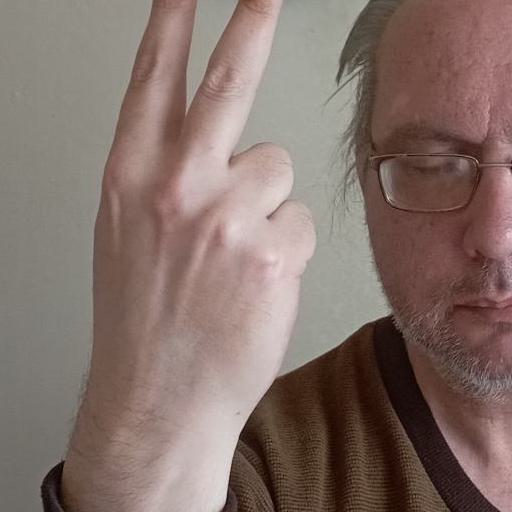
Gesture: peace_inverted